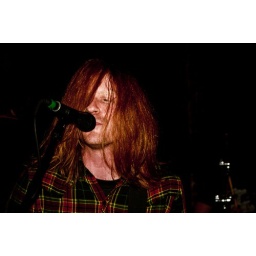
i really like this too. black houses @ the comet tavern in seattle 10/05/08